Aed Carabao

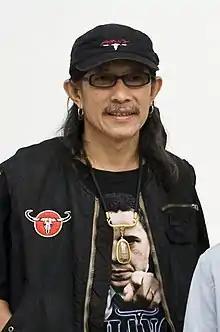
Aed in 2009

Aed Carabao is the stage name of Yuenyong Opakul (born 9 November 1954) He is a singer-songwriter and leader of the Thai rock band Carabao, known for its songs in the "songs for life" genre.